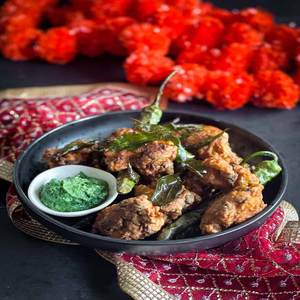
Dish: pakora